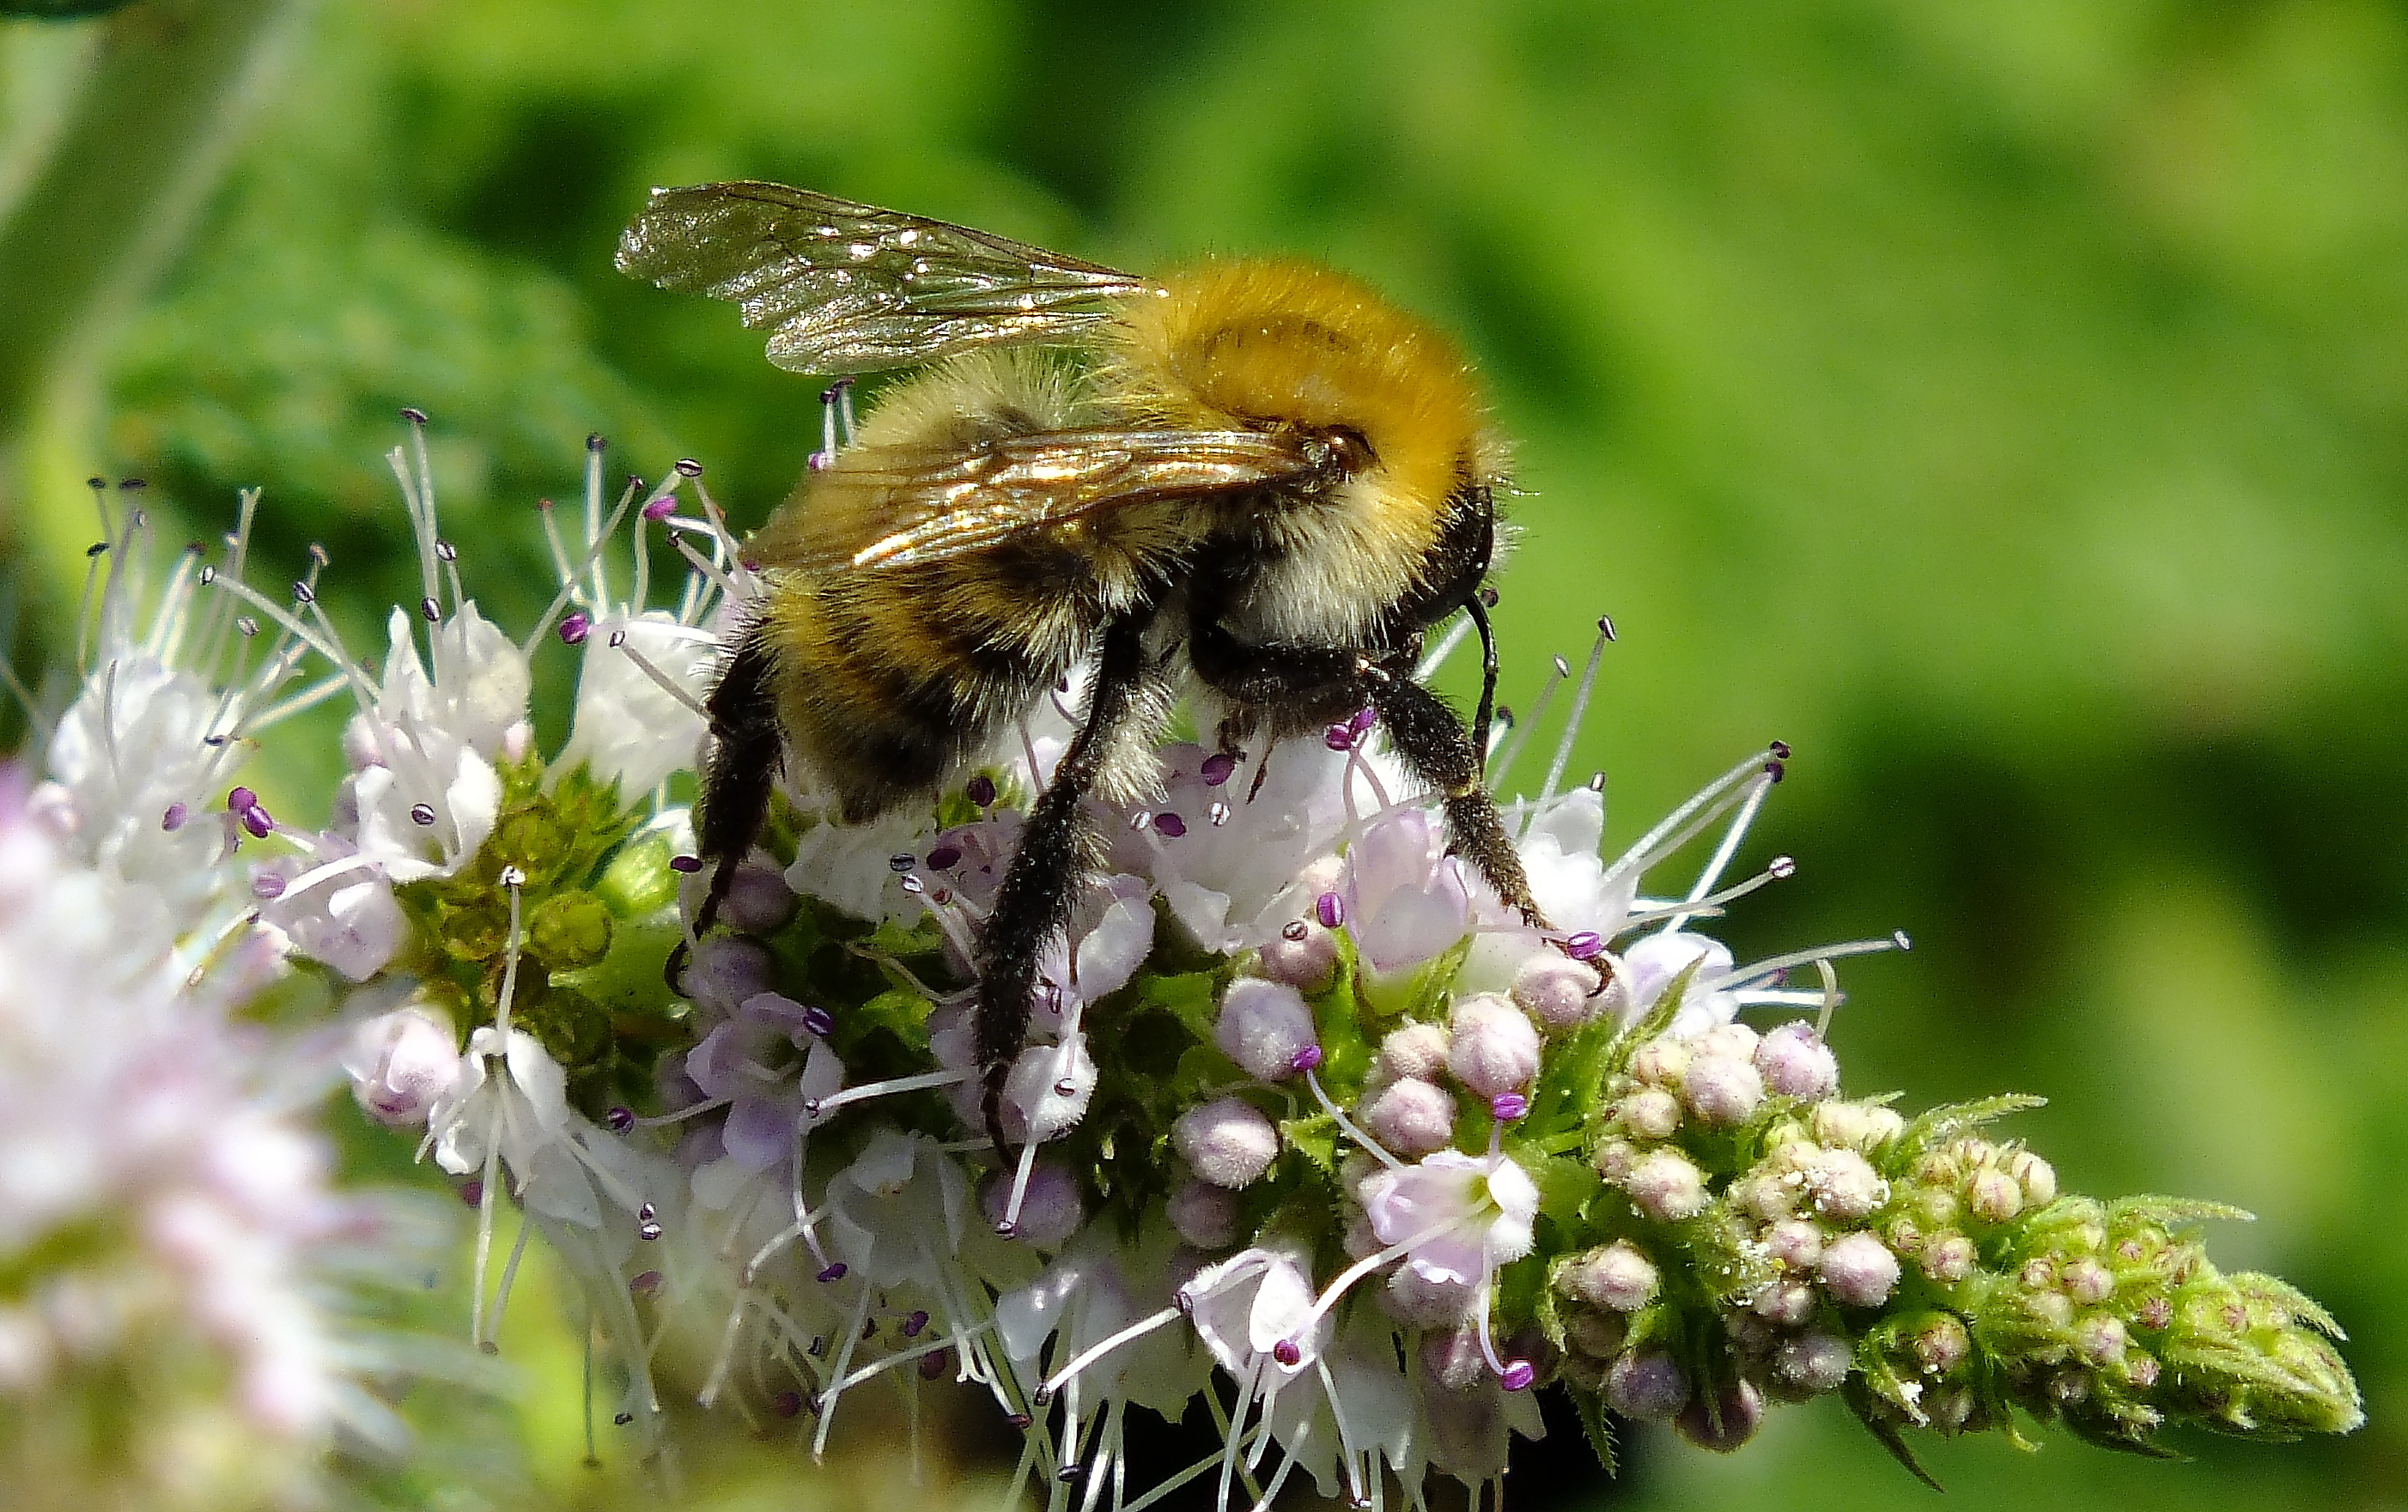
nature, meadow, flower, wildlife, pollen, insect, macro, botany, flora, fauna, invertebrate, wildflower, close up, animals, bee, naturaleza, bumblebee, nectar, xovesphoto, animales, gphoto, finepixhs20, macro photography, arthropod, honey bee, pollinator, membrane winged insect